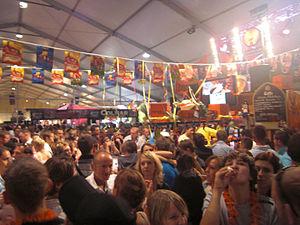
Ambiance à la Foire aux Vins d'Alsace
Colmar est une commune française du département du Haut-Rhin. Préfecture du département, elle fait partie, depuis le 1ᵉʳ janvier 2016, de la région Grand Est.